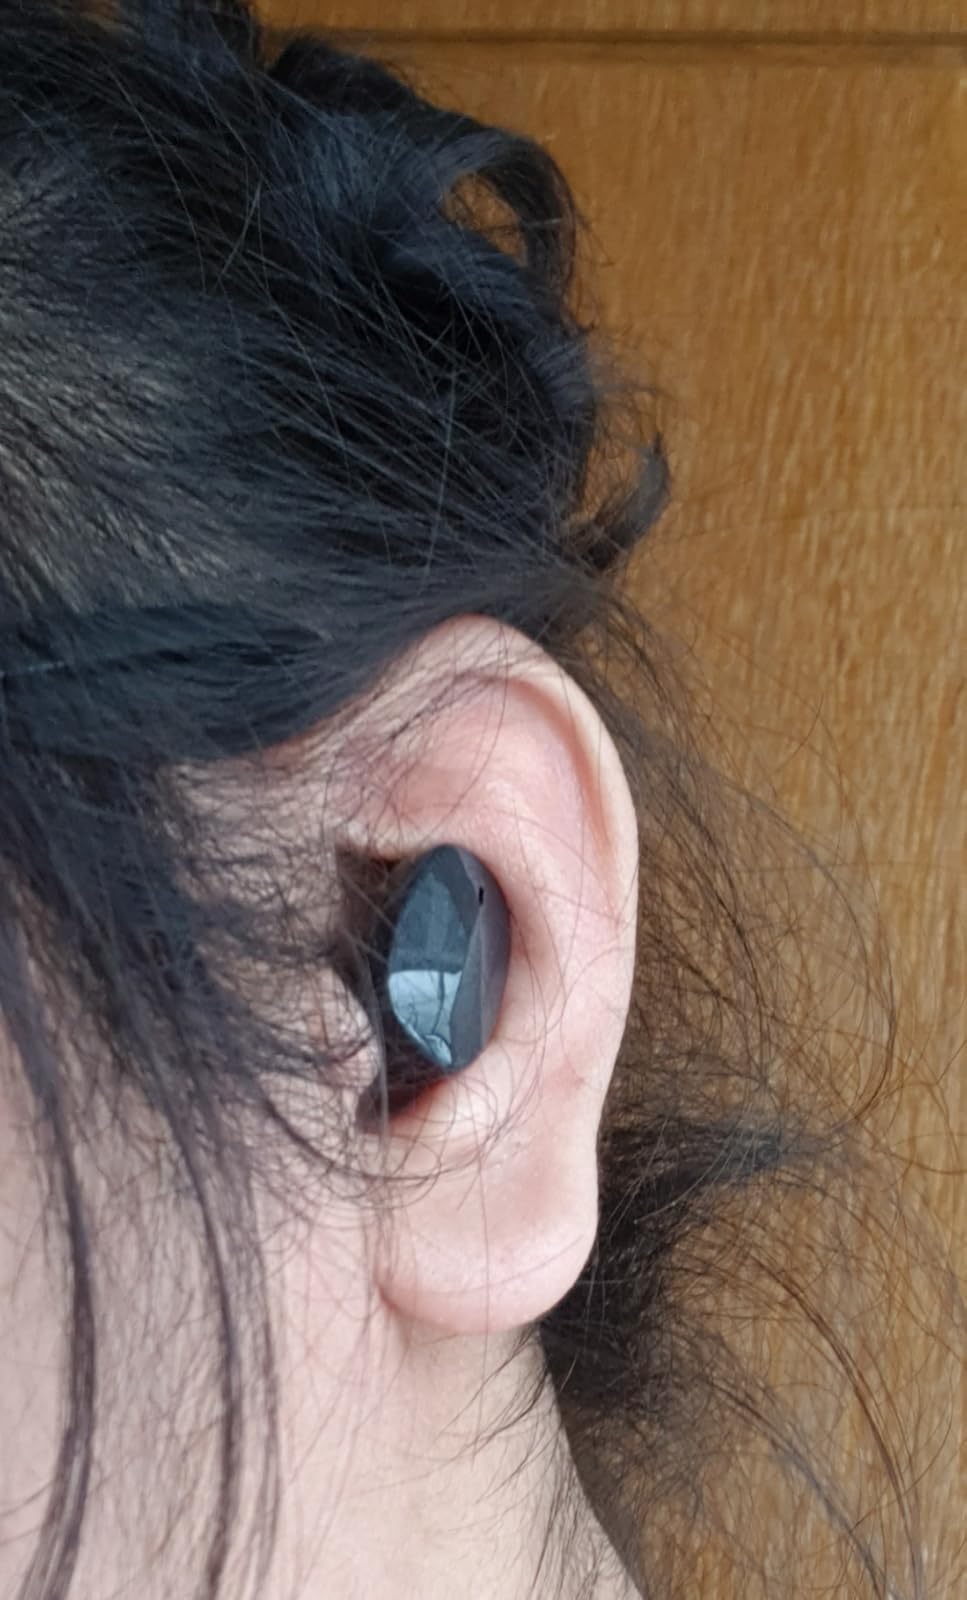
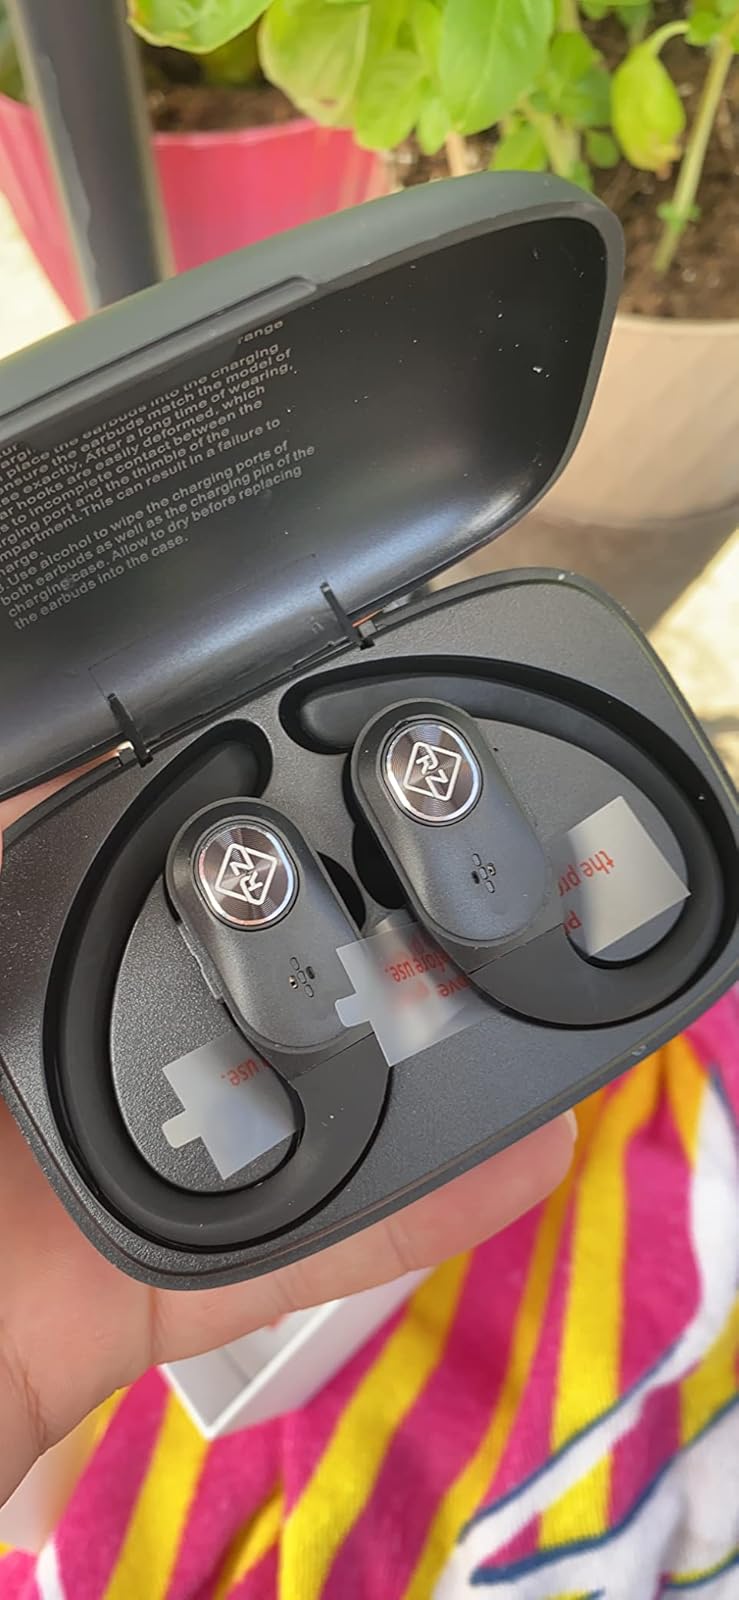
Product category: earbuds
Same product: no